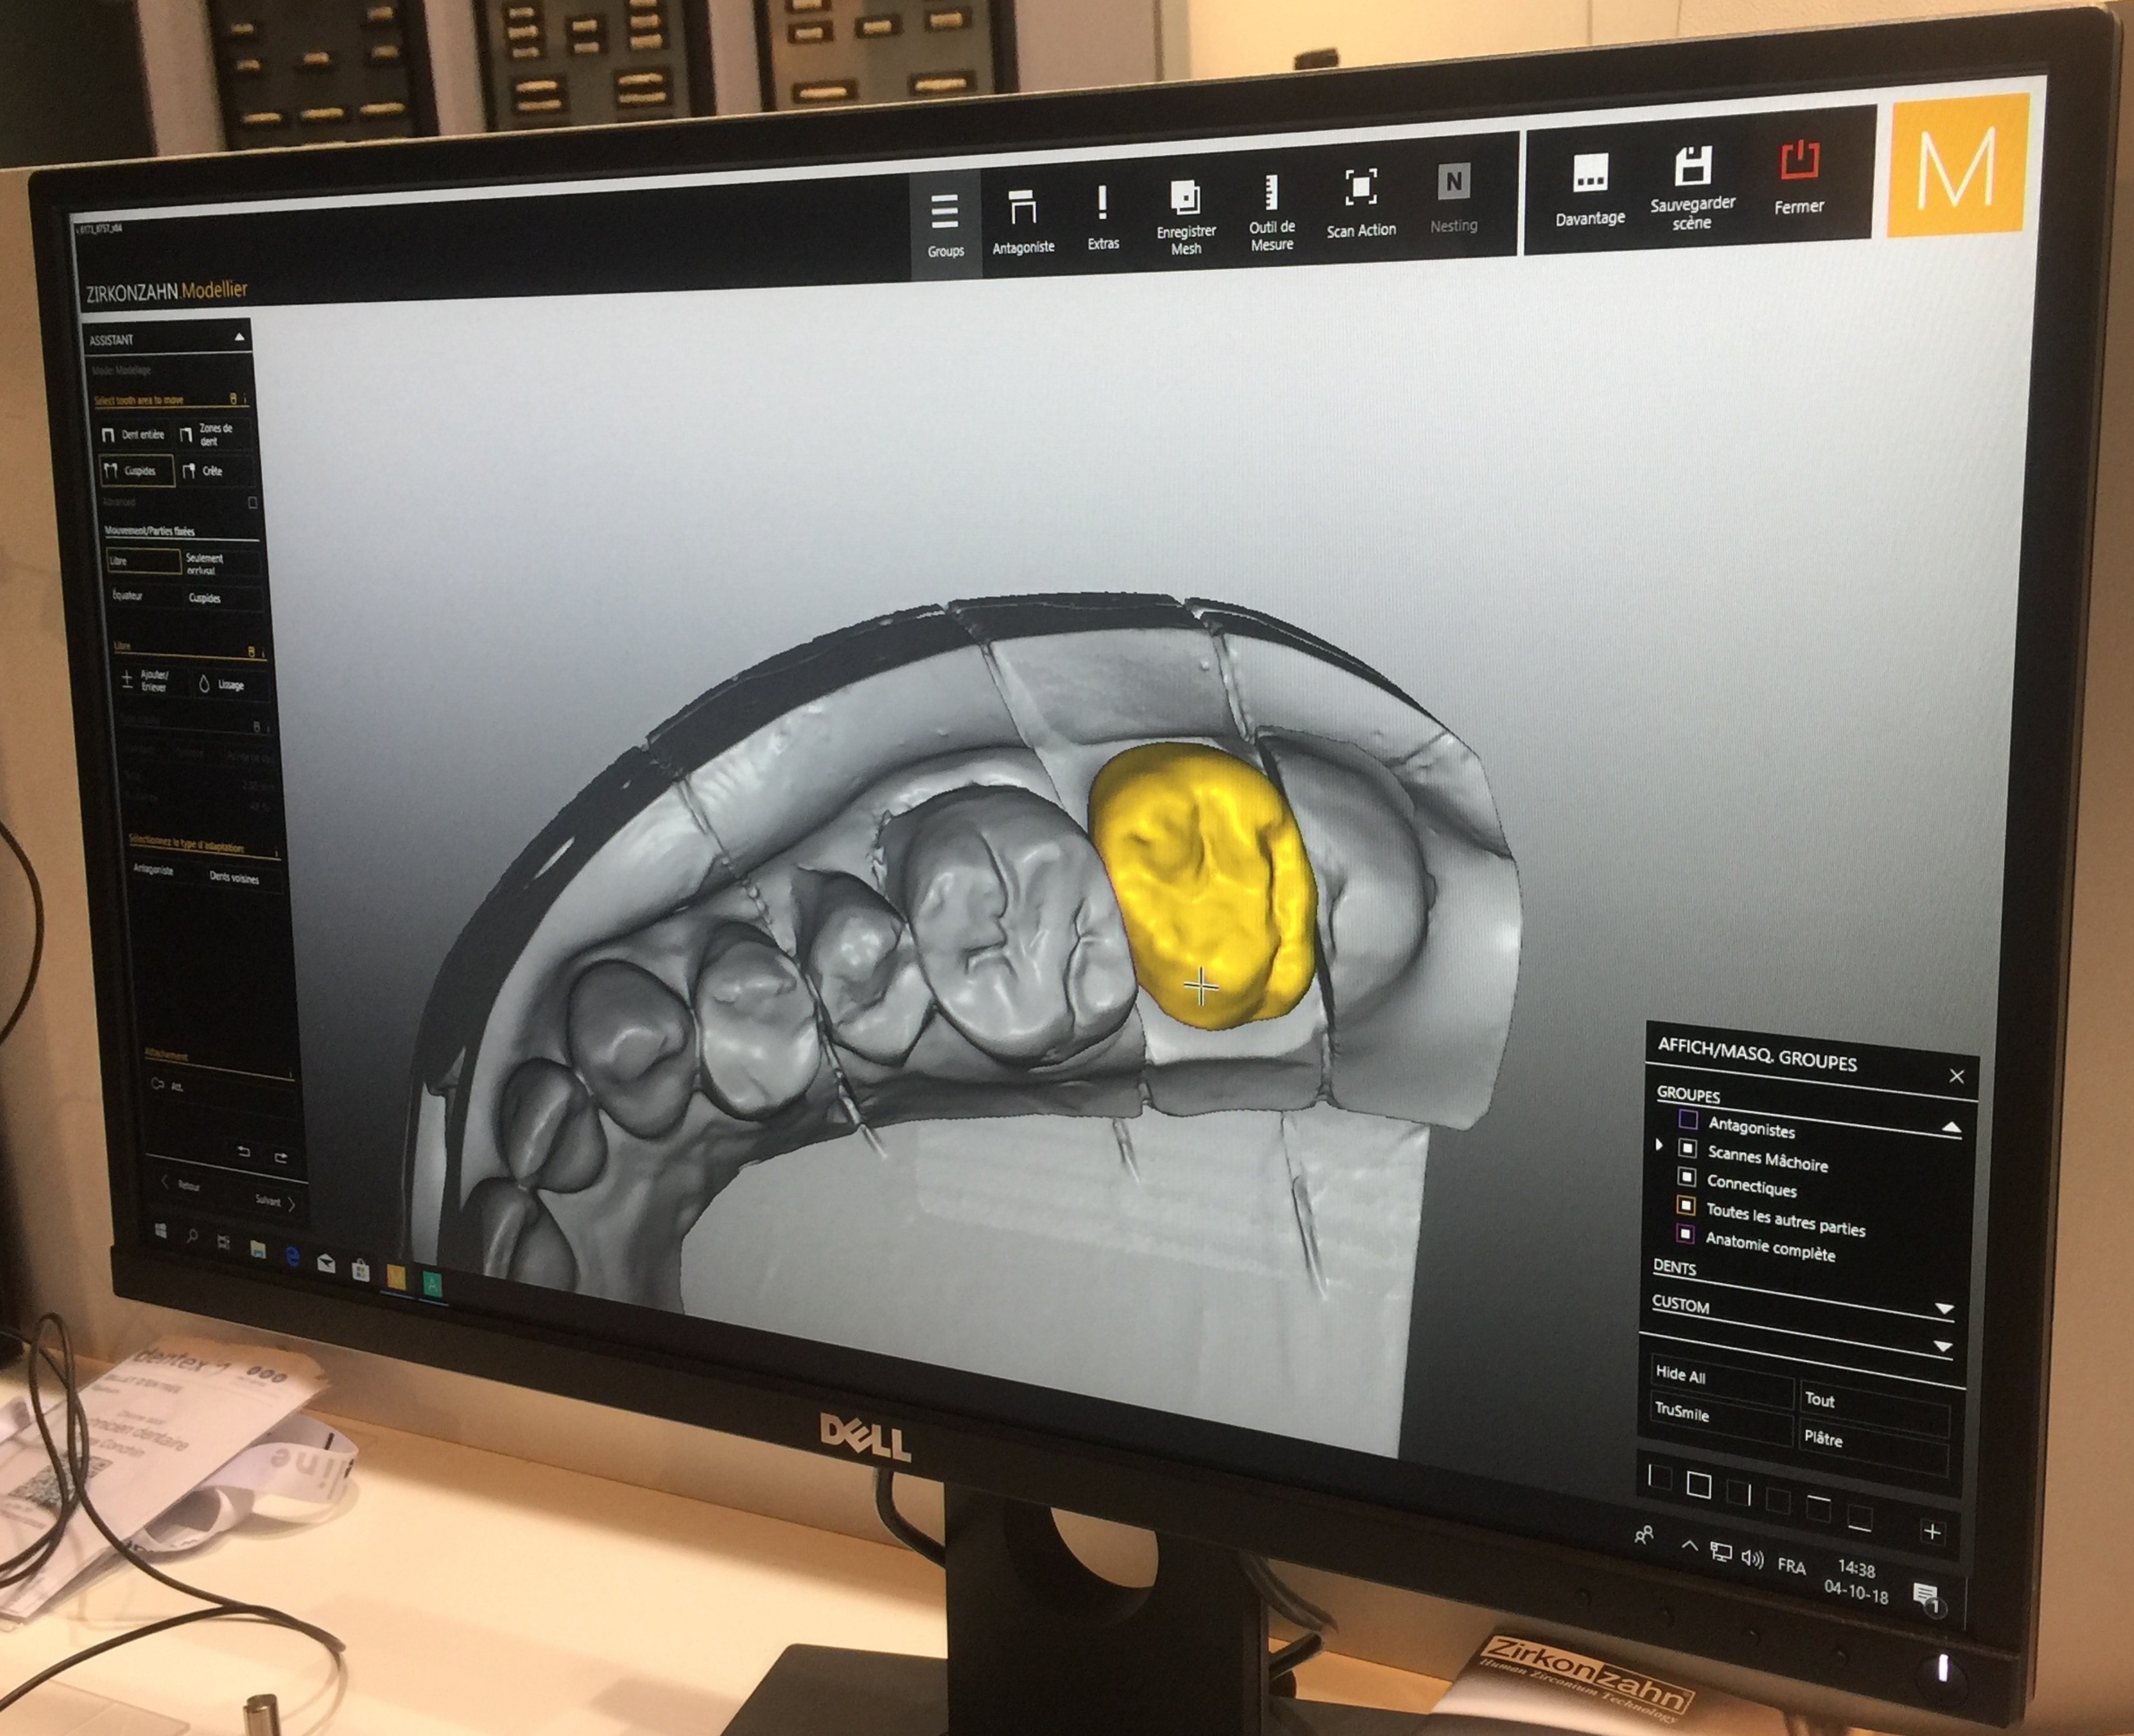
dental, screen, output device, computer monitor, display device, technology, electronic device, multimedia, media